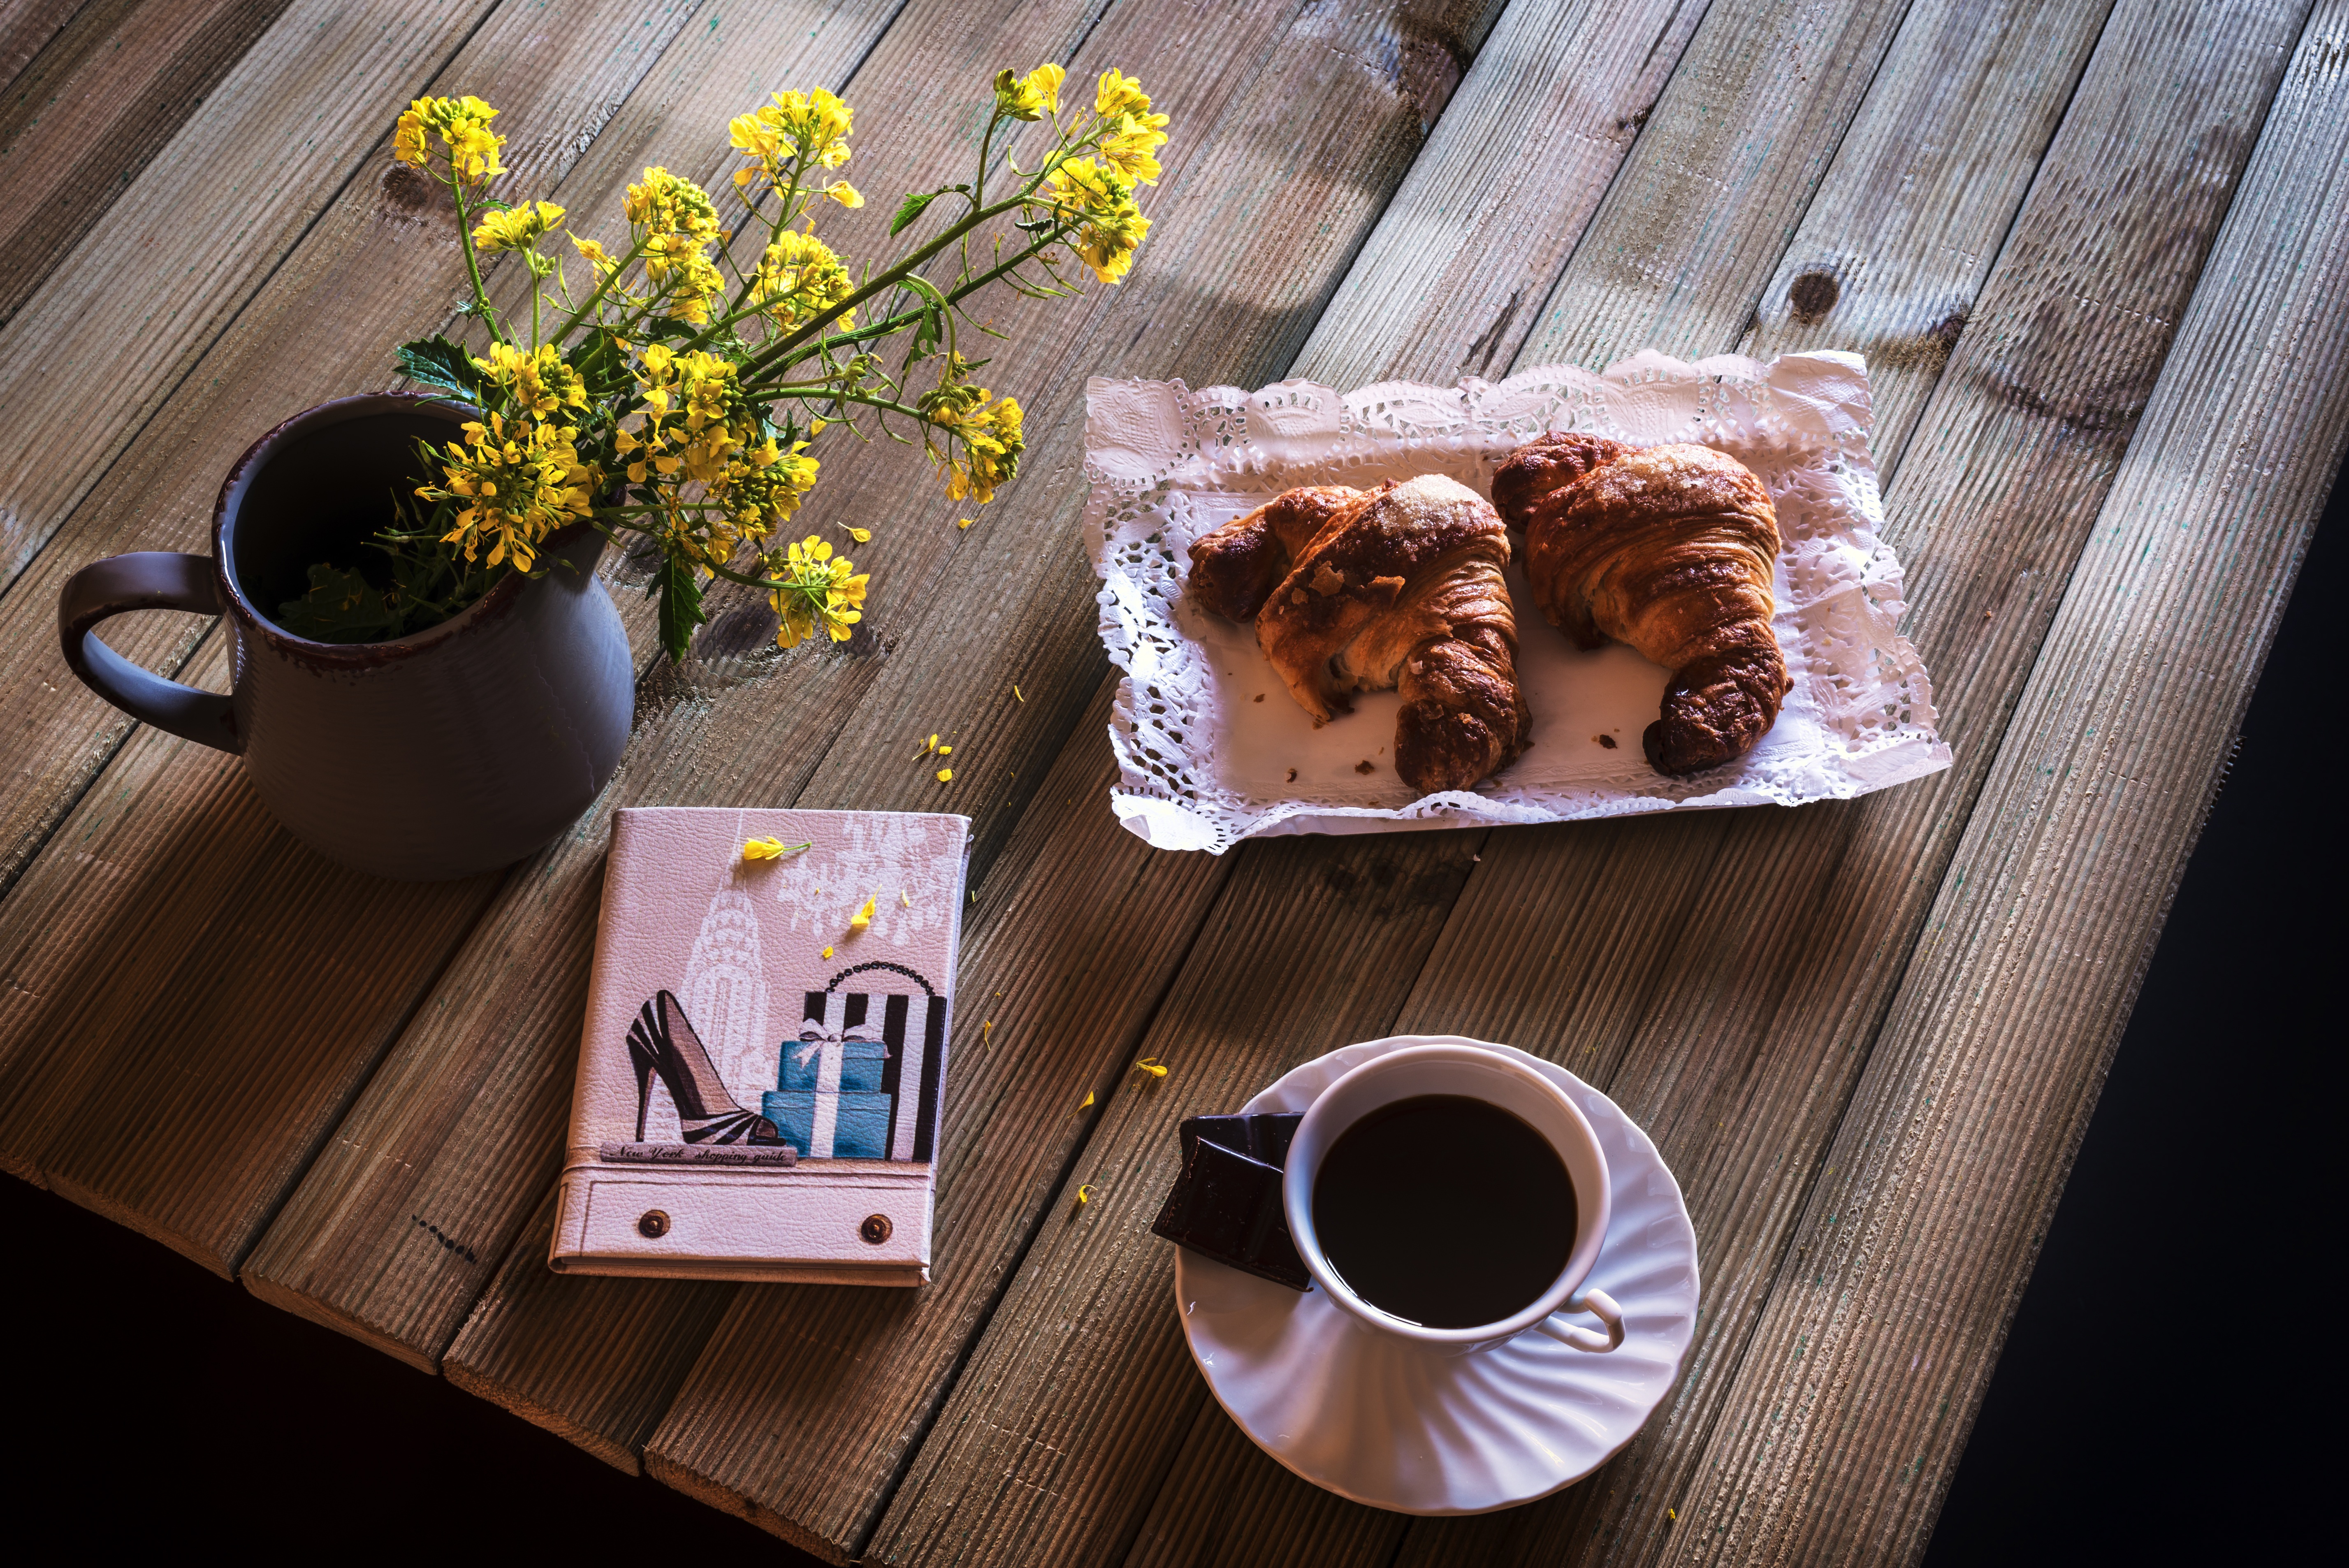
book, coffee, sweet, flower, reading, cup, meal, color, yellow, still life, leaves, crusan